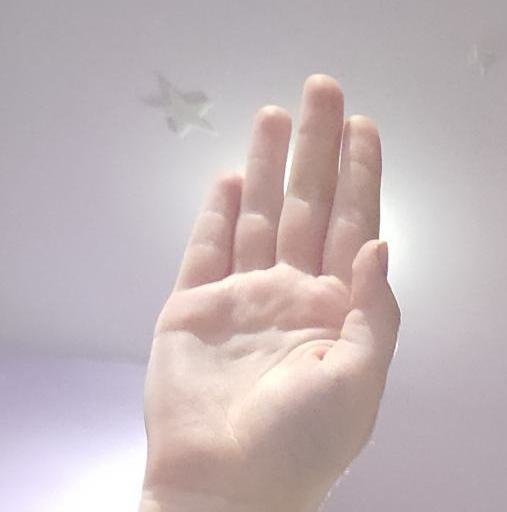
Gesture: stop